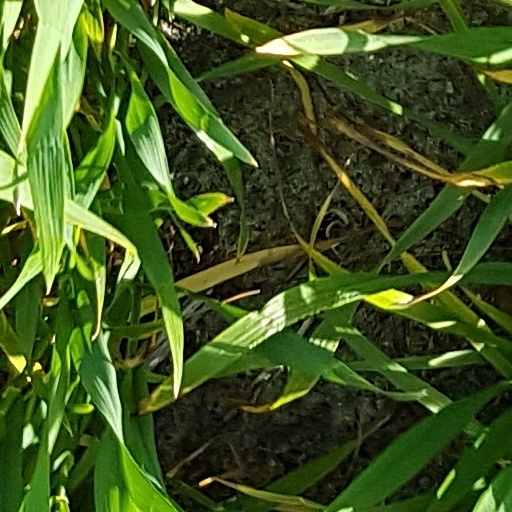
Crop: wheat